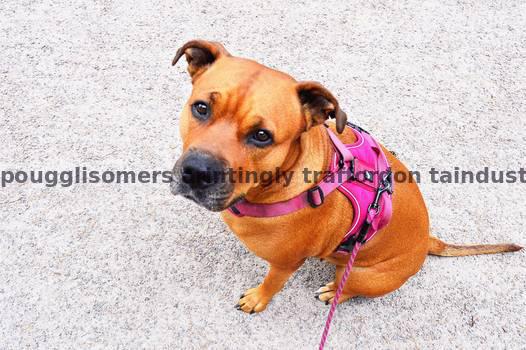
Label: Watermark